Parkend

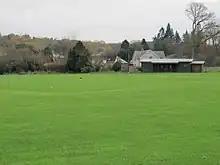
Parkend Cricket Club (2010)

Parkend Cricket Club is an English amateur cricket club that is based on the northern edge of the village on Crown Lane.